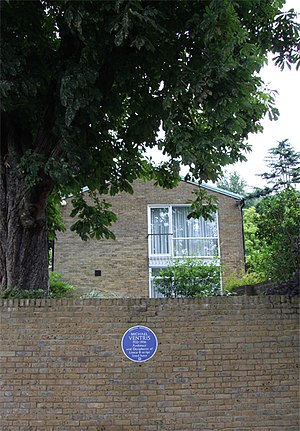
Michael Ventris
Michael Ventris' hjem fra 1952-56 som han og hans kone, Lois, der også var arkitekt, selv tegnede.
Michael George Francis Ventris var engelsk arkitekt og sprogforsker, der dechifrerede Linear B-skriften, der bl.a. fandtes i Knossos.